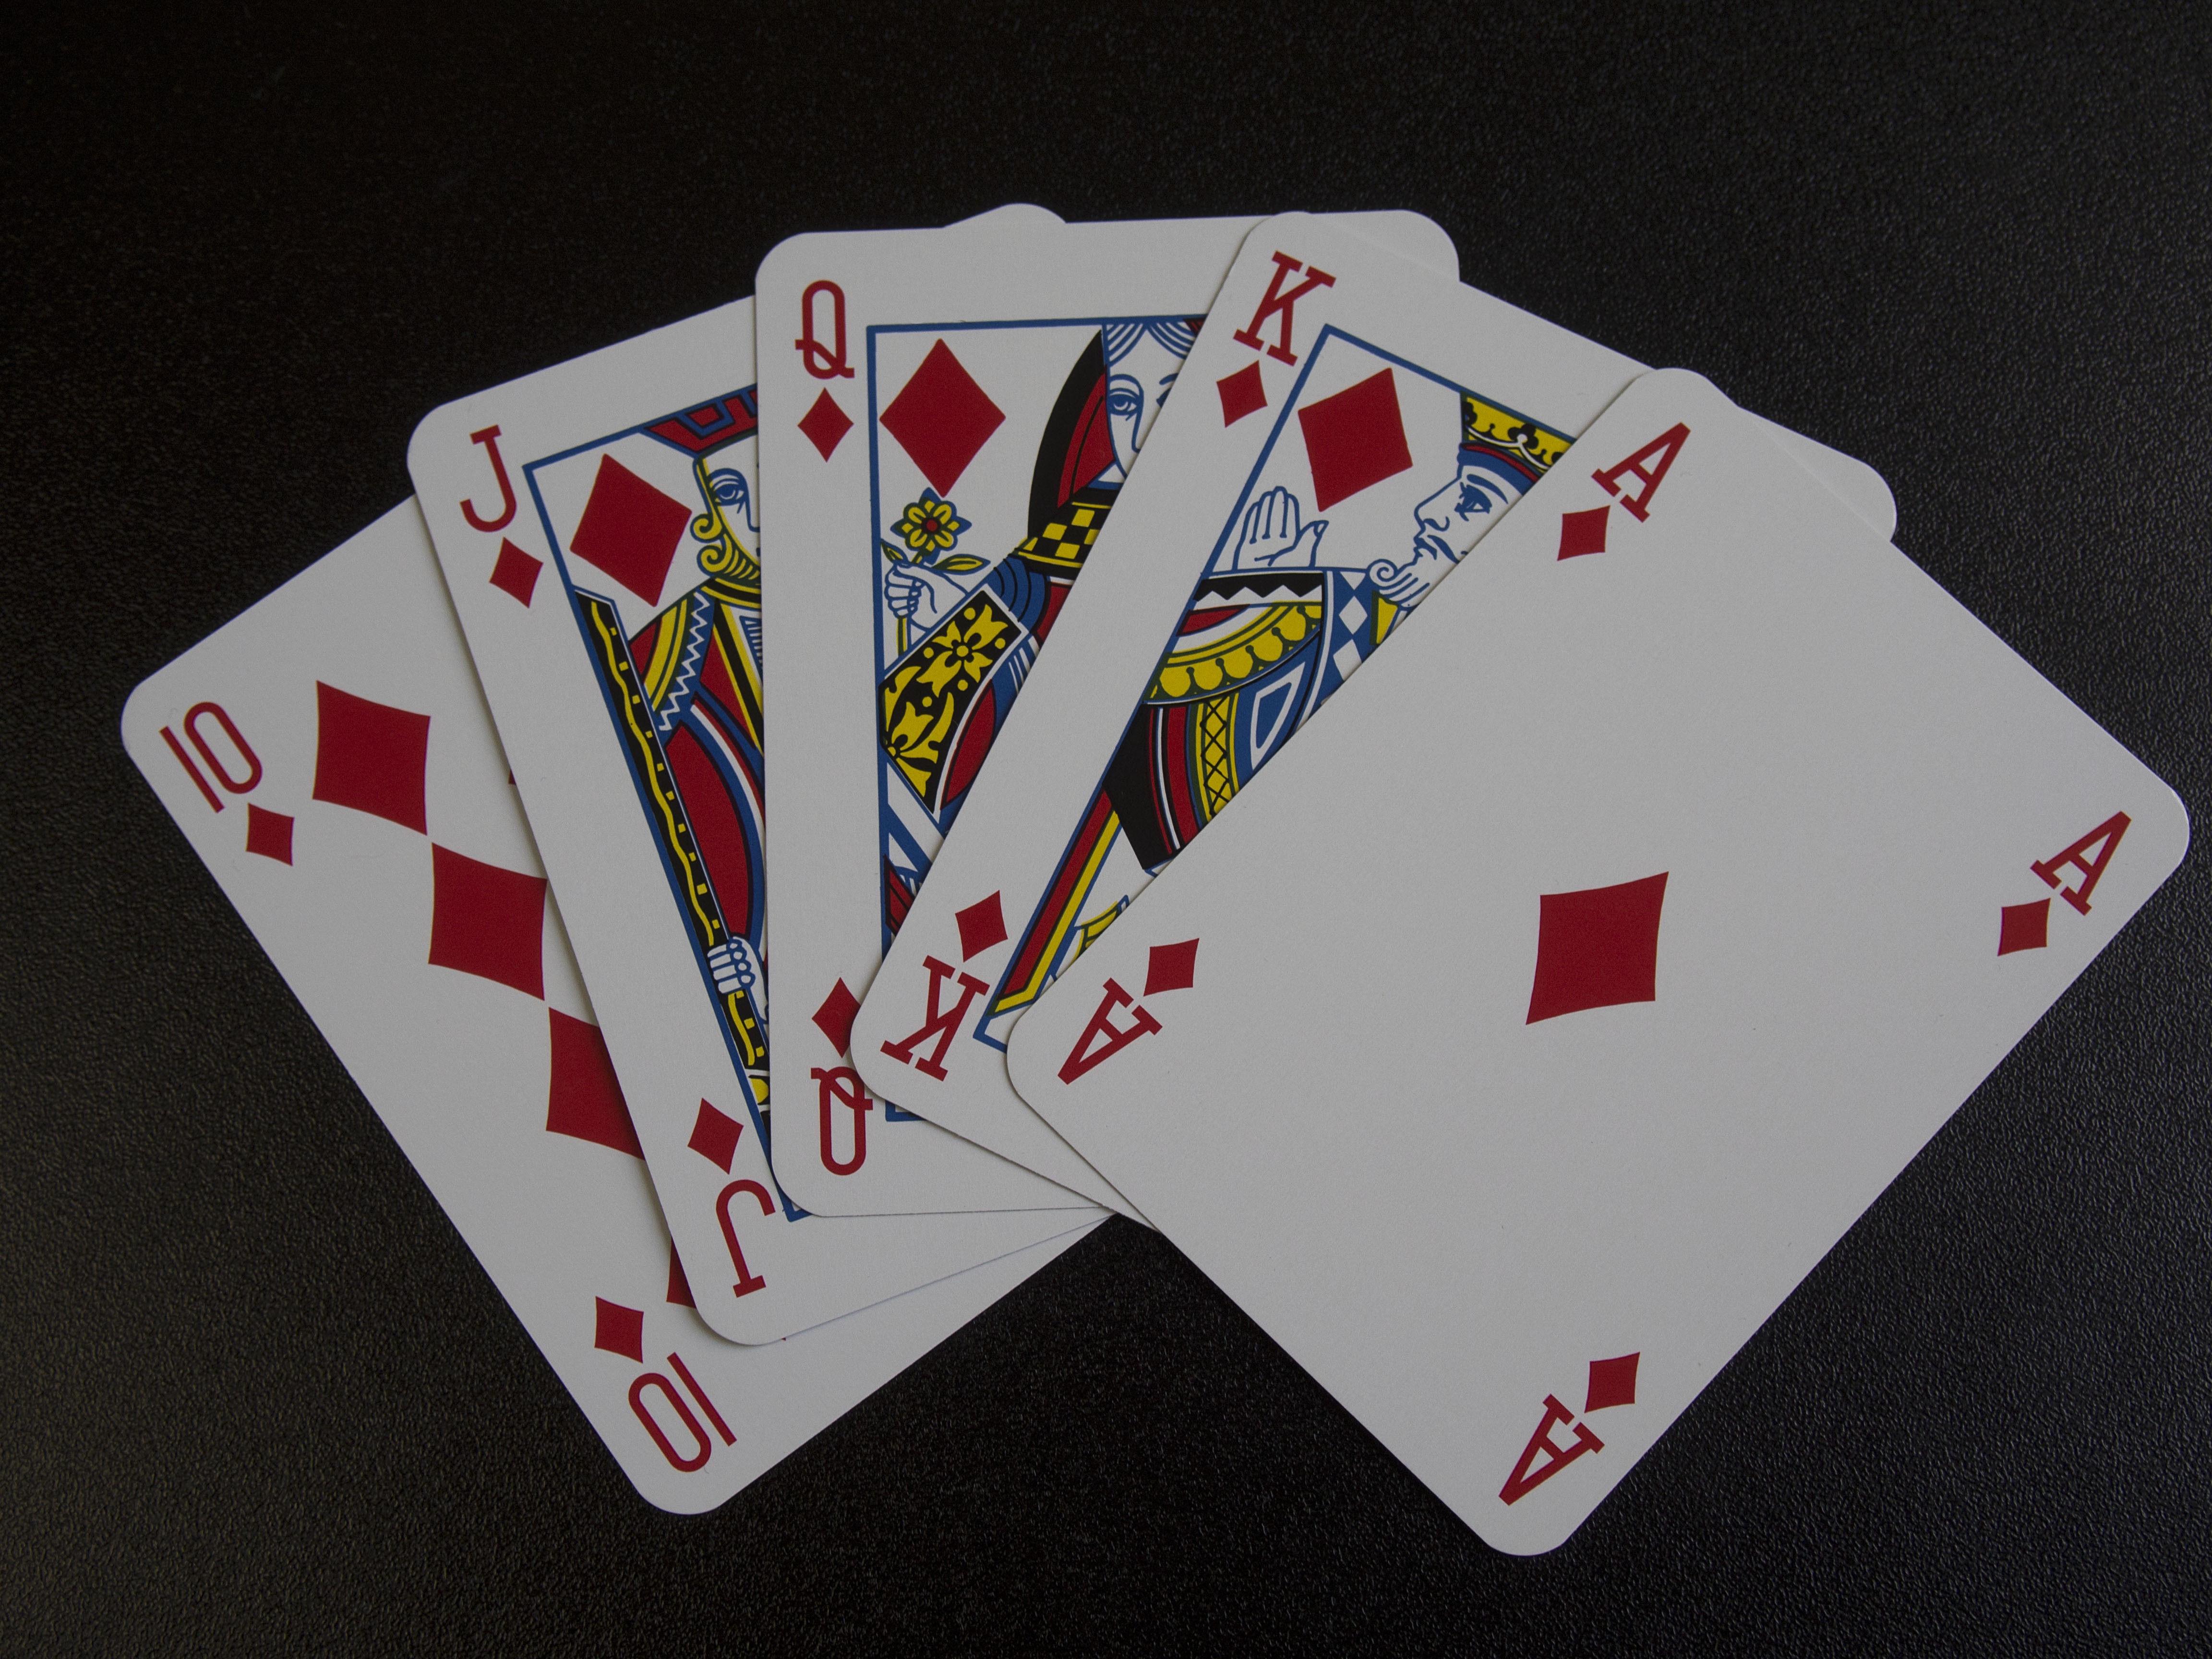
road, play, recreation, illustration, series, gambling, games, diamonds, win, poker, trumpf, playing cards, card game, royal flush